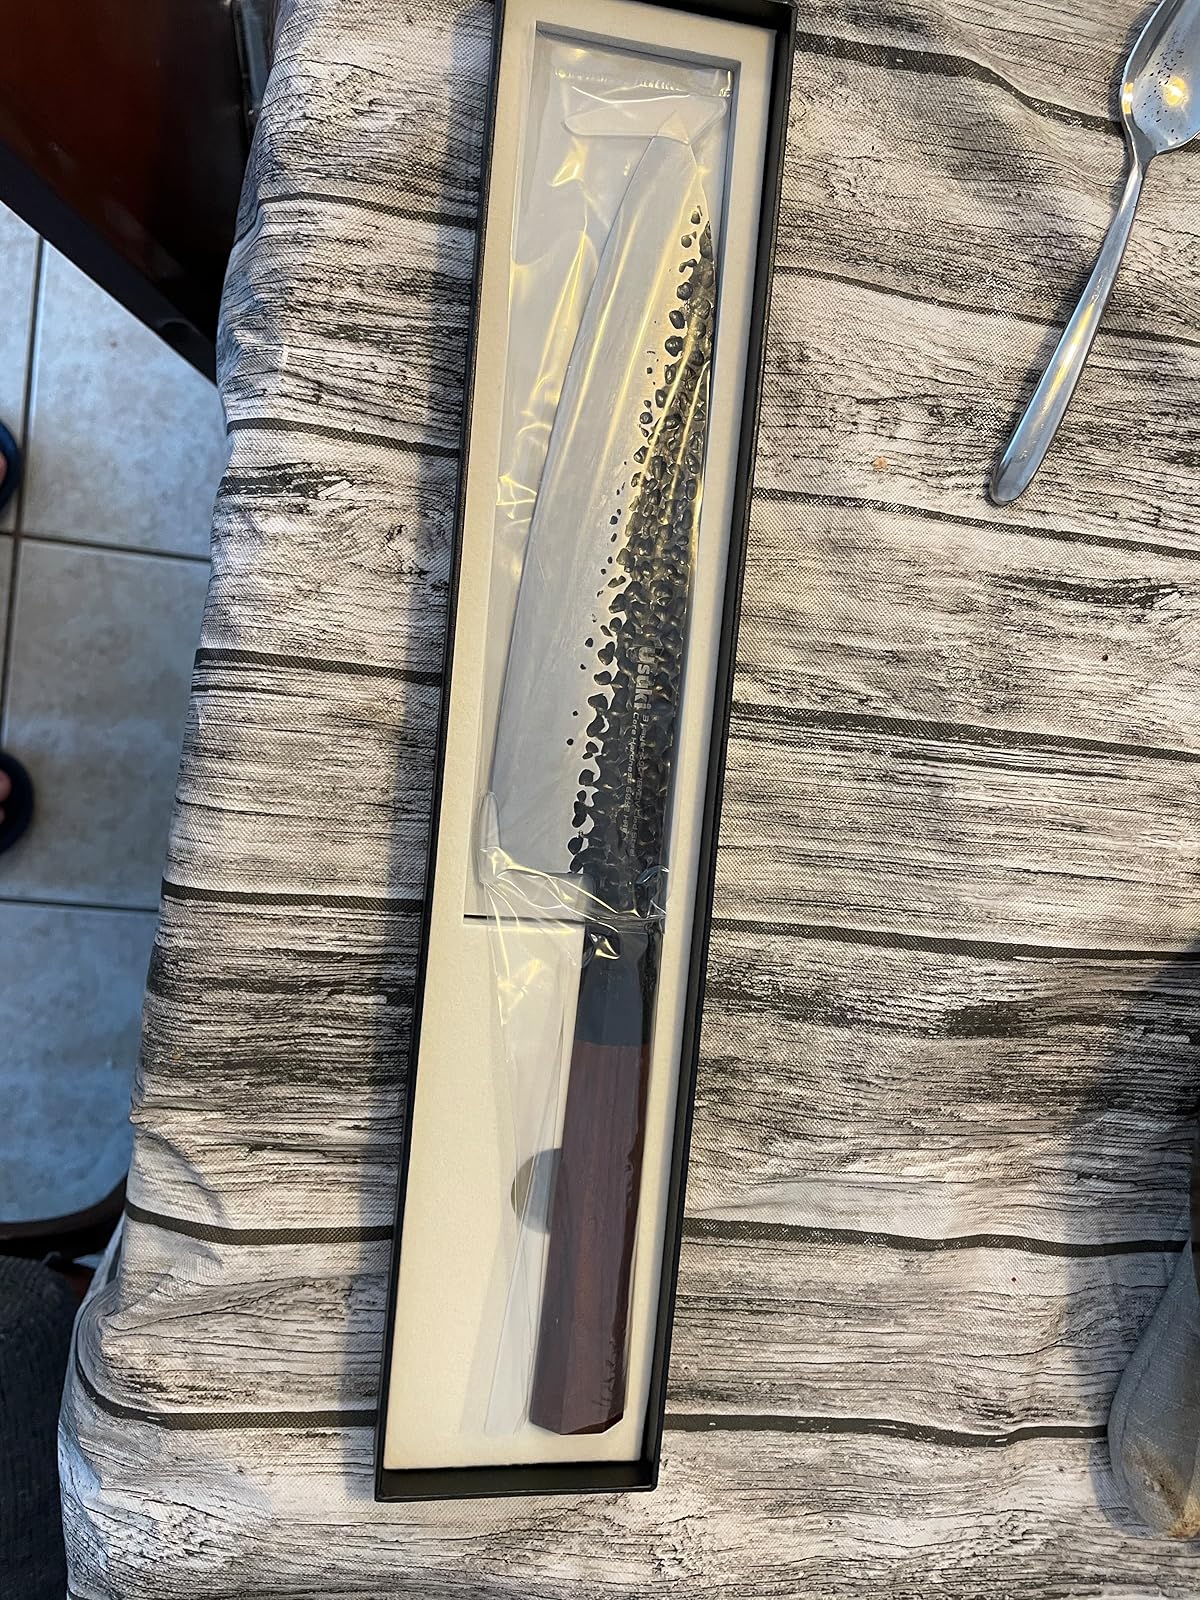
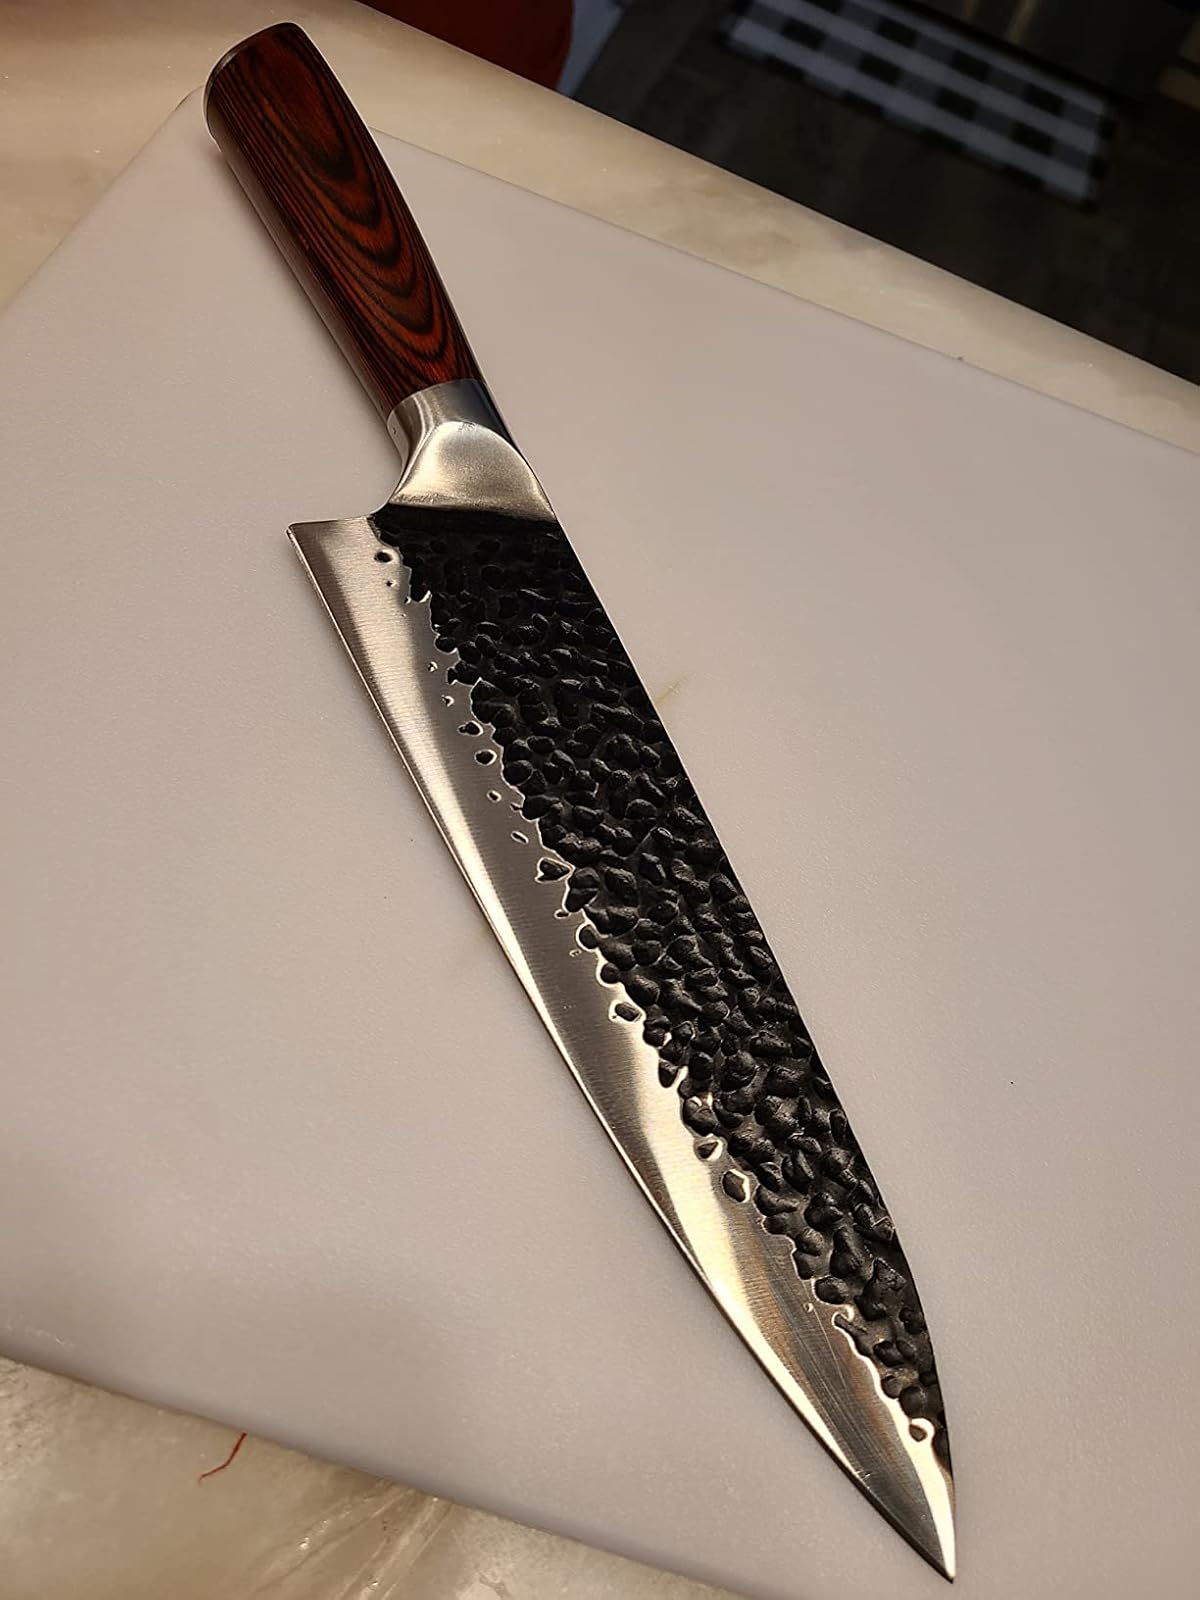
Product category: items_knife
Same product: no